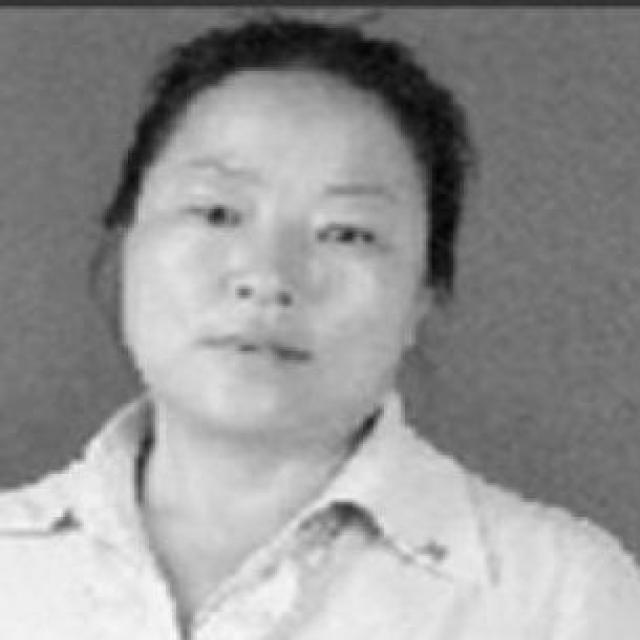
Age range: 21-44